A. O. Smith

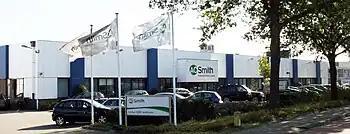
A. O. Smith at Veldhoven, the Netherlands

By the early 1980s, the Automotive Products unit had manufactured over 100 million passenger car frames, and 50 million truck frames, in Milwaukee, and soon after the company opened its first electric motor assembly operations in Ciudad Juárez and Ciudad Acuña, Mexico. In 1990, it developed the first hermetic motor insulation system compatible with R-134a non-ozone-depleting refrigerant. In 1995, they acquired Peabody TecTank of Parsons, Kansas, allowing A. O. Smith to enter the bulk dry storage market. That same year the company expanded into Asia by entering multiple joint-venture agreements: Smith Fiberglass Products and Harbin Composites Corporation to make fiberglass pipes for China's petroleum industry, and Water Products Company and Yuhan Water Heater to make residential water heaters. In 1996, the Water Products division introduced the "Cyclone XHE" commercial water heater. In 1997, after 90 years in the automotive industry, A. O. Smith sold its Automotive Products Company to Tower International. In 1997, they acquired UPPCO, Inc., making A. O Smith the world's leading manufacturer of C-frame subfractional horsepower motors. In 1998, they acquired General Electric’s domestic compressor motor business, as well as the electric motor division of Magnetek. By the end of the decade, Water Products Company had bought out its joint venture partner in Asia, and had opened a plant in Nanjing, China.